Dual representation (psychology)

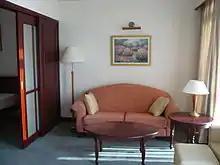
Living Room

The original concept of dual representation came about through research DeLoache was conducting on infants. Babies were shown pictures and were observed to manually explore them as if they were real objects, indicating that their perception is accurate but their representation is incorrect - meaning they did not understand the pictures were not real objects. As children get older, they acquire what DeLoache calls Dual Representation, in which they understand the symbolic meaning in an object. The first experiment conducted under Dual Representation began as a memory study in young children. DeLoache was studying toddler memory and was beginning a new experiment with two-and-a-half and three-year-old children using a model of a room in her lab. This real room was furnished like a standard living room and the model contained miniature versions of the items in the room. These items were the same shape and material and arranged in the same manner as they were in the real room. The children would watch an experimenter hide a toy in a model room and were asked to find a larger version of the toy in a larger room set up in the same way as the model- the scale model study. The results were very surprising – the children did very poorly which changed DeLoache's thinking, shifting her research from memory to what she calls dual representation.